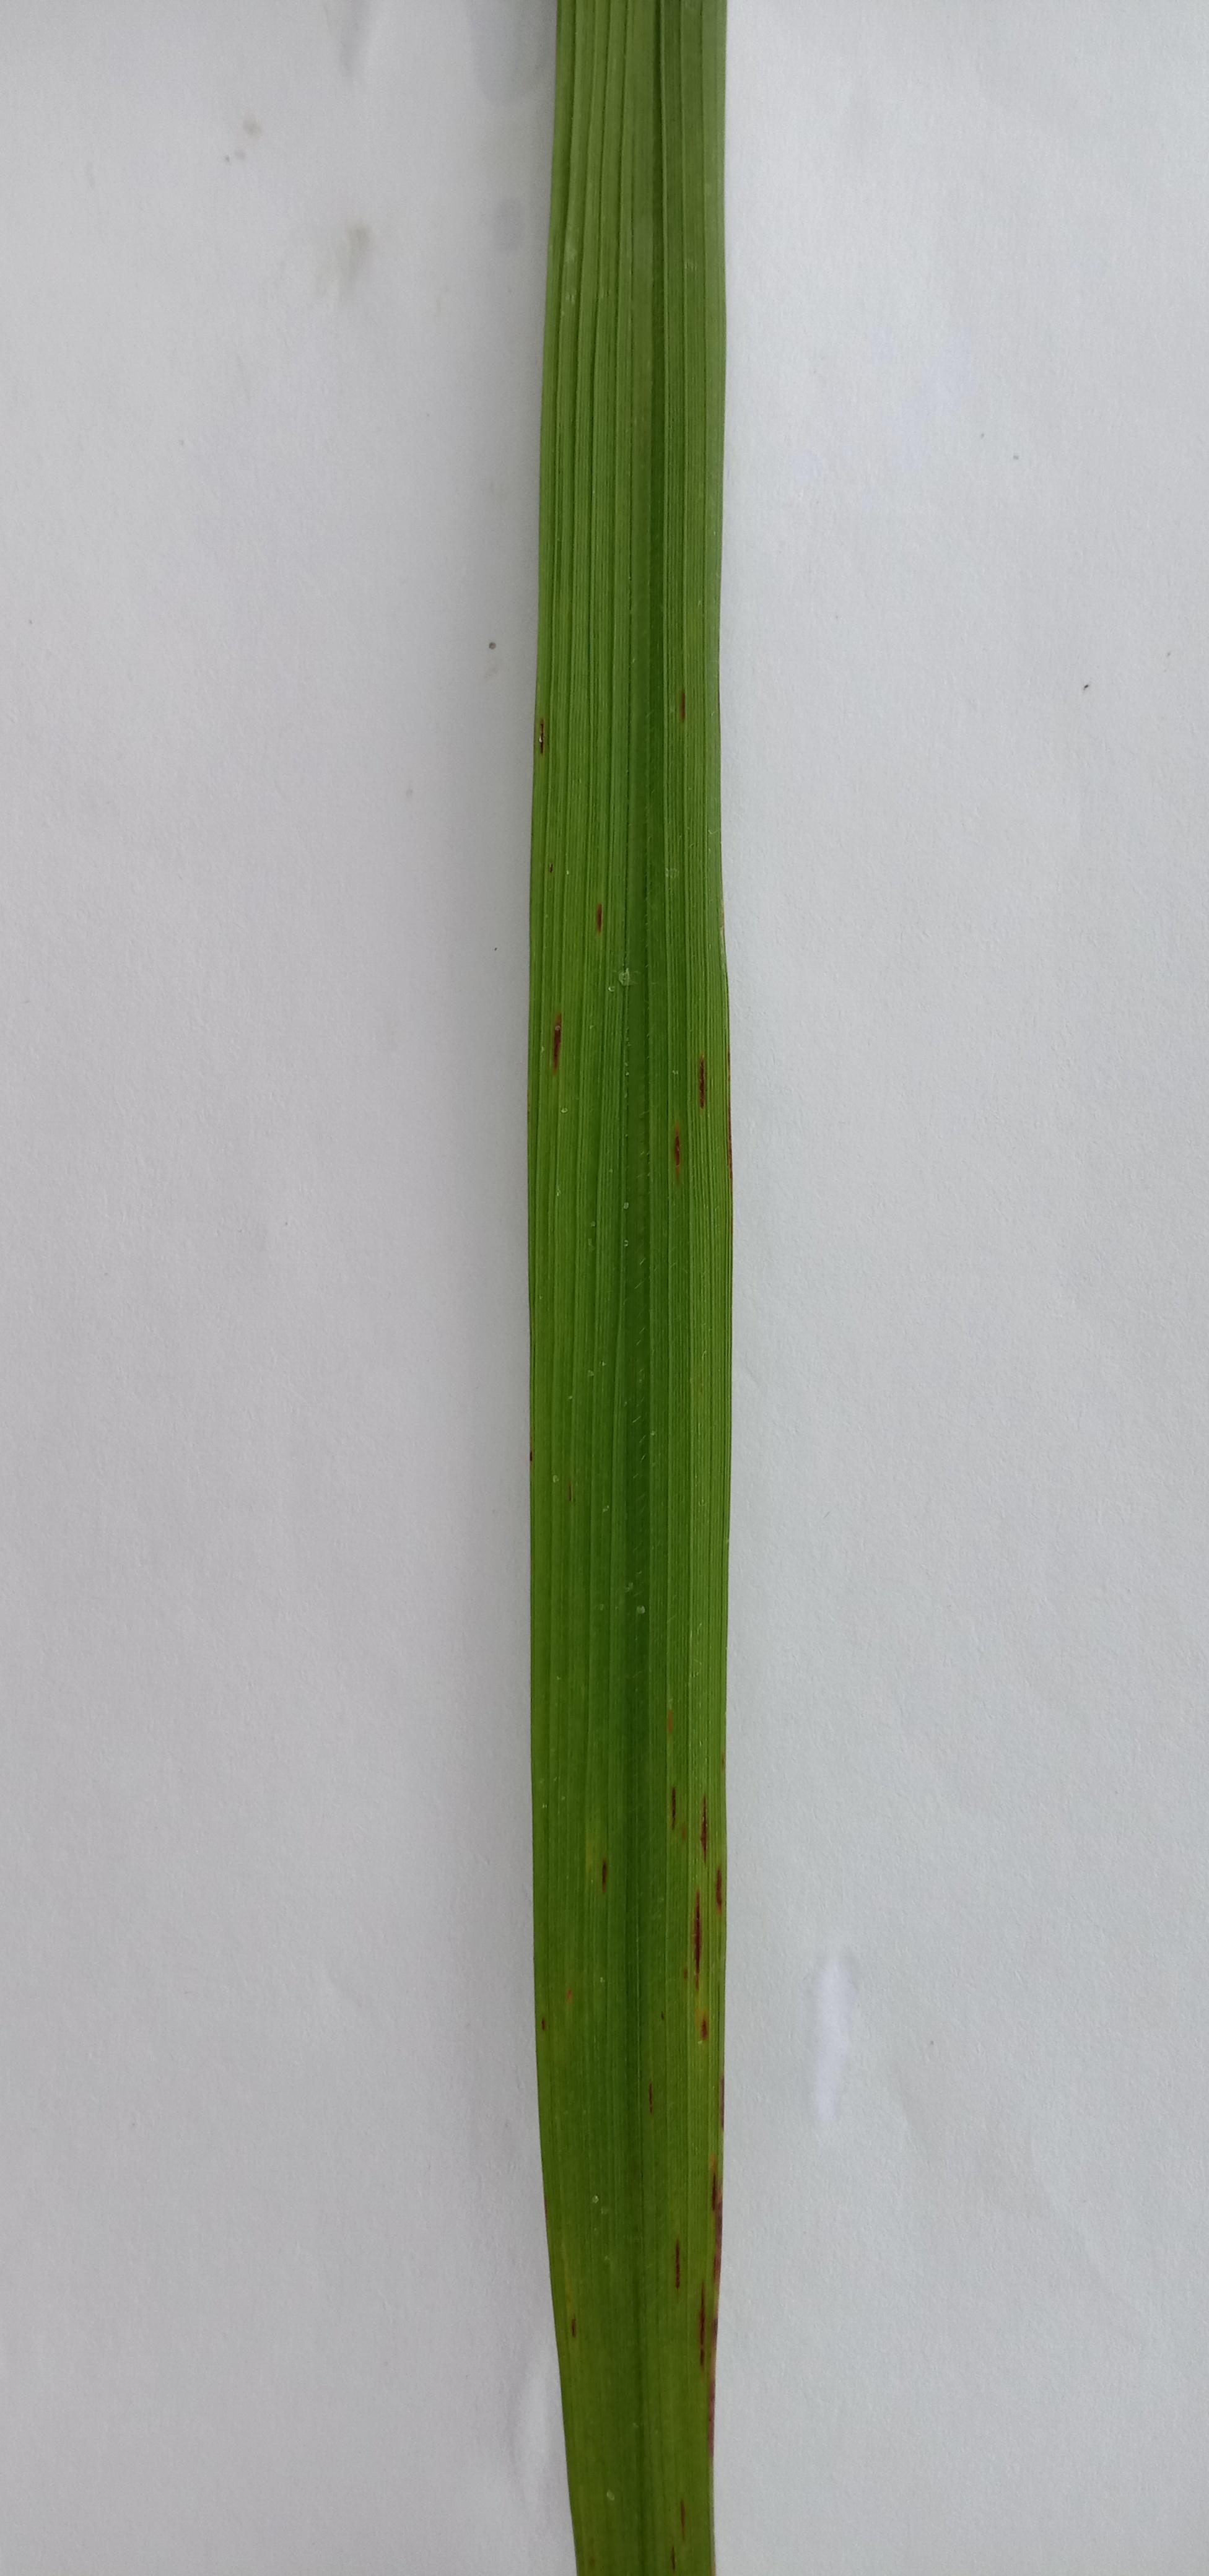
Label: Rice___Leaf_Blast